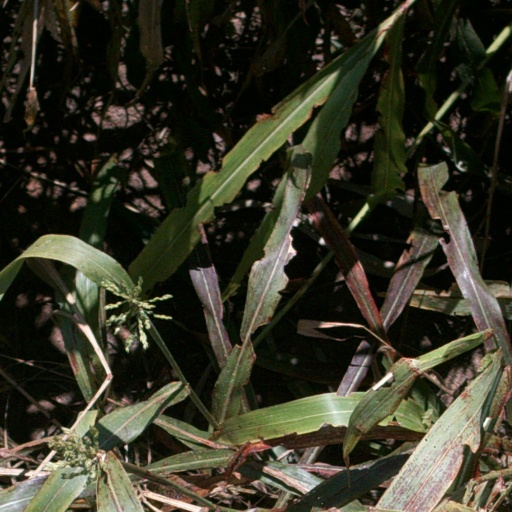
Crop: sorghum